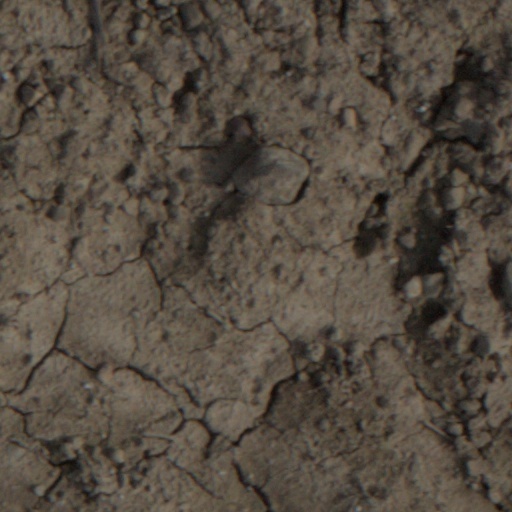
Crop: wheat